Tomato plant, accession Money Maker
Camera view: horizontal (90 deg, fisheye); turntable rotation: 240 degrees
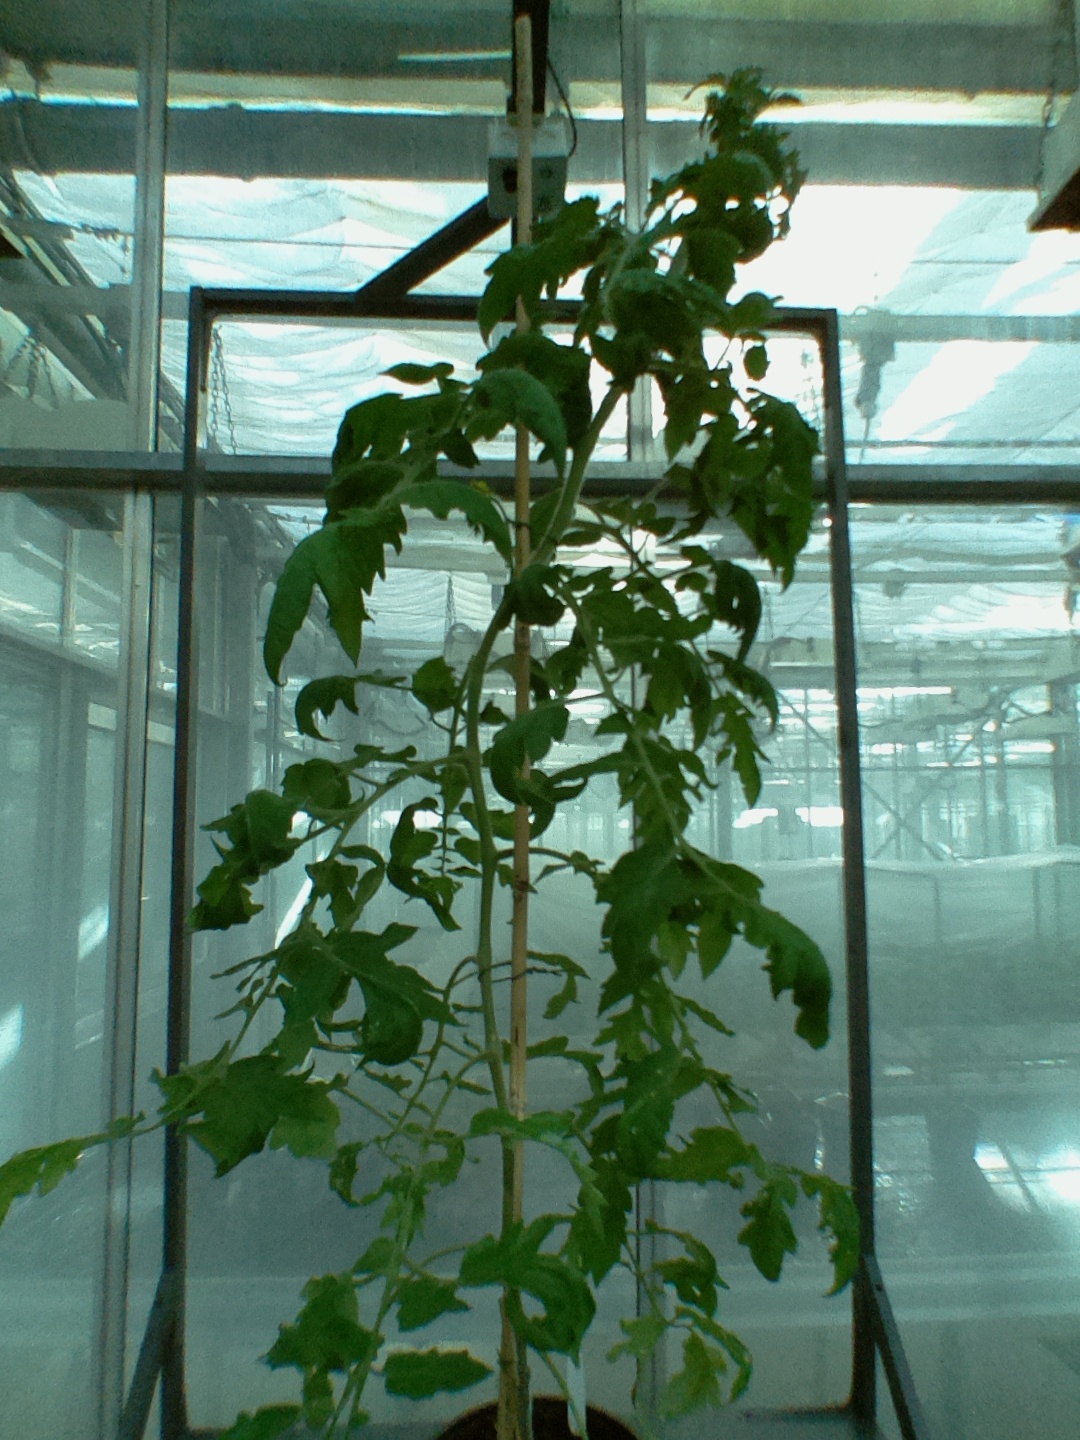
BBCH growth stage 62: 20%-30% of flowers open